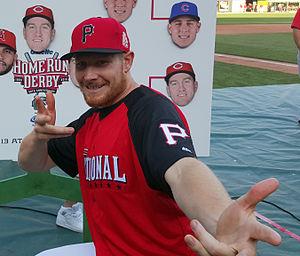
Mark Melancon est un lanceur de relève droitier des Braves d'Atlanta de la Ligue majeure de baseball.